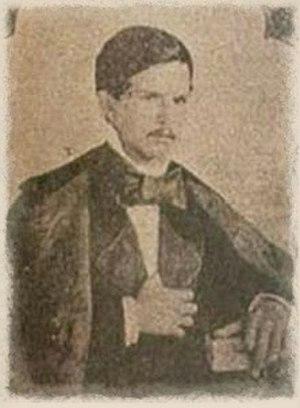
Photo de Jorge Isaacs prise en 1856 et parue dans Revista Ilustrada
Jorge Enrique Isaacs Ferrer, né le 1ᵉʳ avril 1837 à Cali et mort le 17 avril 1895 à Ibagué, est un écrivain et poète colombien. Surtout connu pour son roman María, il a également été soldat, politicien et explorateur scientifique. Il est considéré comme un des auteurs les plus significatifs du XIXᵉ siècle en Amérique latine.